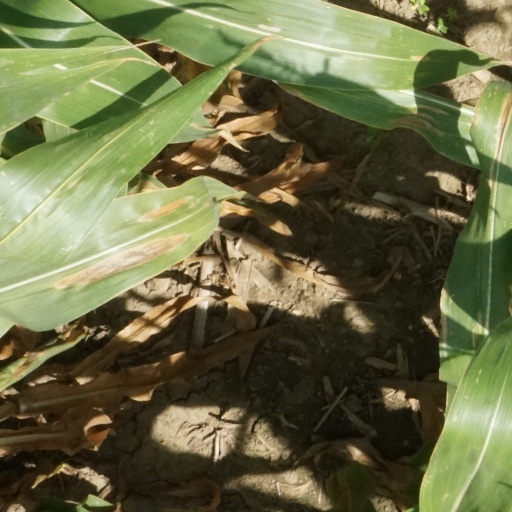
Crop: maize; corn